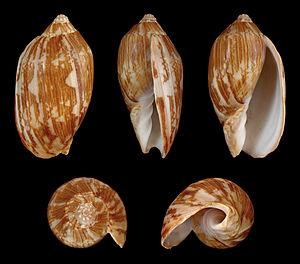
Coquille de Cymbiola vespertilio, récolté au large de l'île Balicasag, aux Philippines. Longueur
Les Volutidae sont une famille de mollusques gastéropodes de l'ordre des Neogastropoda.
Cymbiola est un genre de mollusques gastéropodes, de la famille des Volutidae.